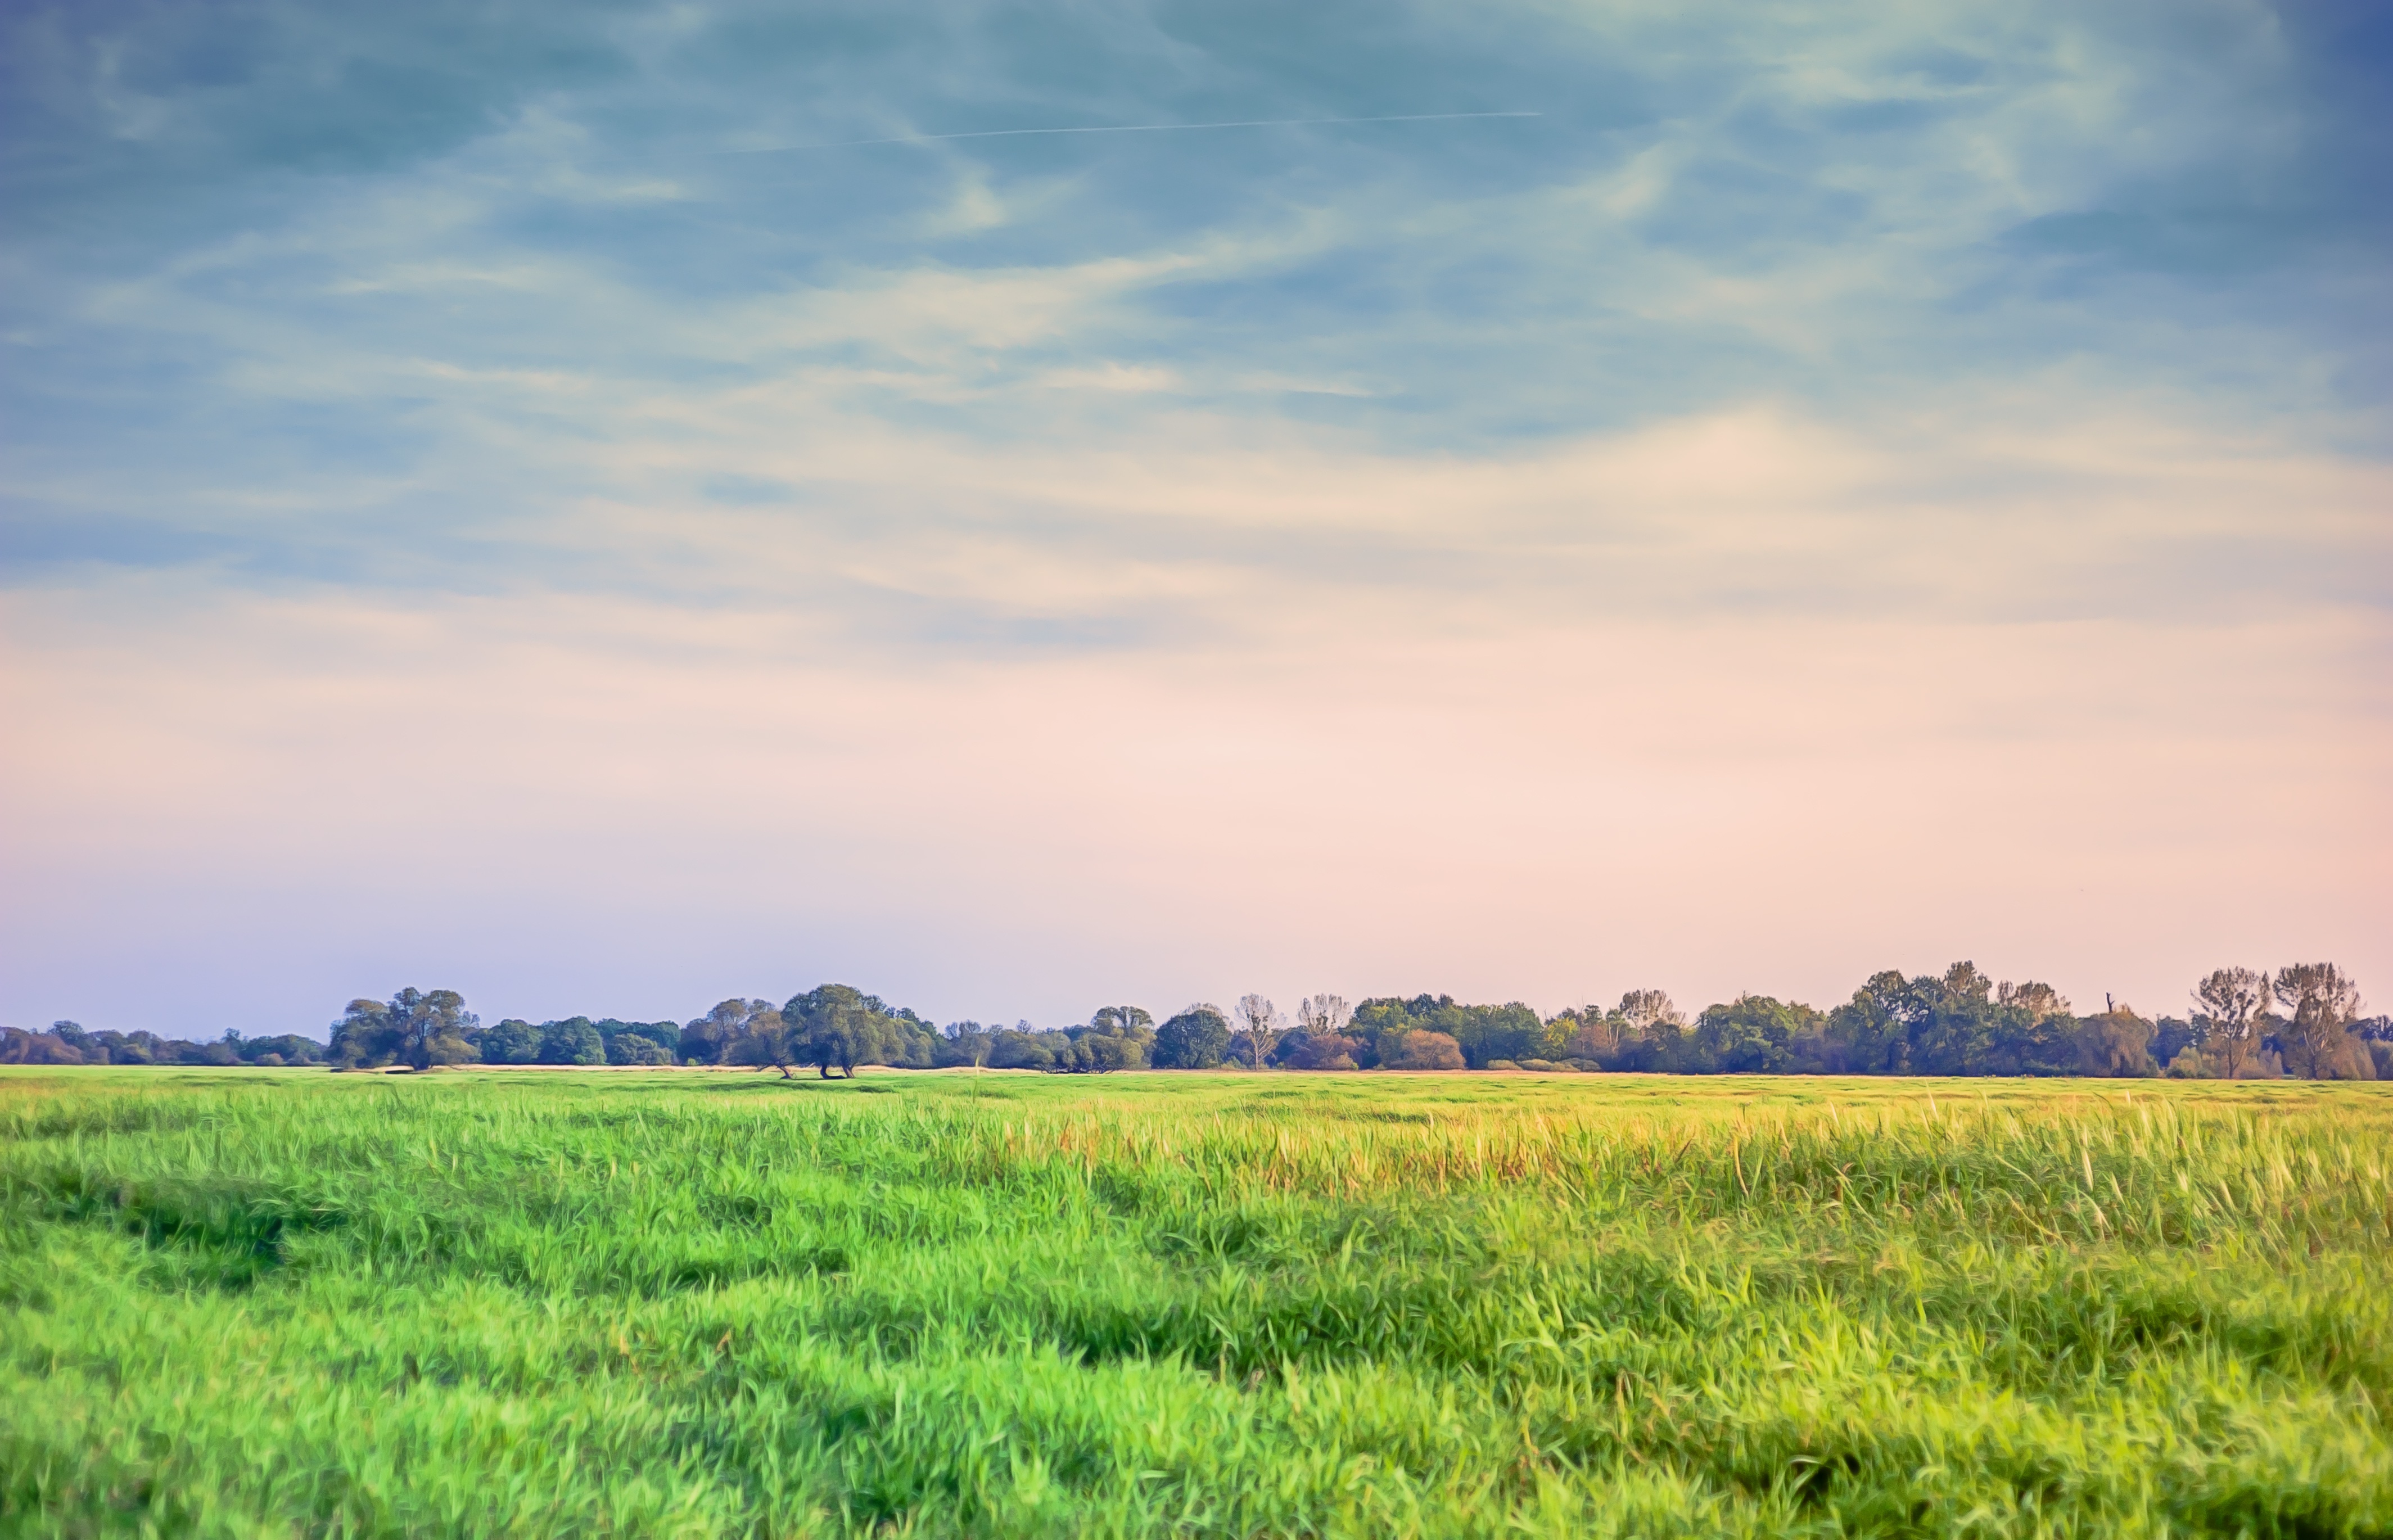
landscape, nature, grass, horizon, marsh, cloud, plant, sky, sunrise, sunset, field, meadow, prairie, sunlight, morning, hill, flower, dawn, summer, food, green, crop, pasture, agriculture, savanna, plain, clouds, grassland, vision, wetland, habitat, idyll, ecosystem, steppe, rural area, paddy field, natural environment, geographical feature, atmospheric phenomenon, grass family